SS Stanbrook

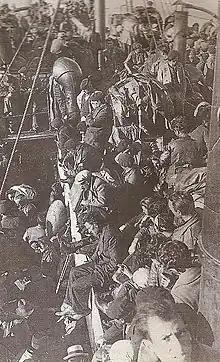
Republican refugees crowding "Stanbrook"s decks in Oran in 1939

"Stanbrook" left Alicante at sunset on 28 March with 2,638 people aboard, leaving no-one on the quay, as Dickson promised. She was significantly overloaded, and listed listed below her load line as she sailed.